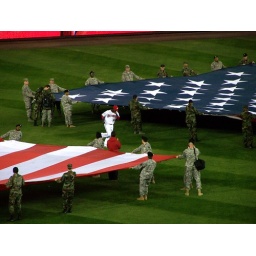
The starting Nationals ran in from the outfield fence to line-up on the base line